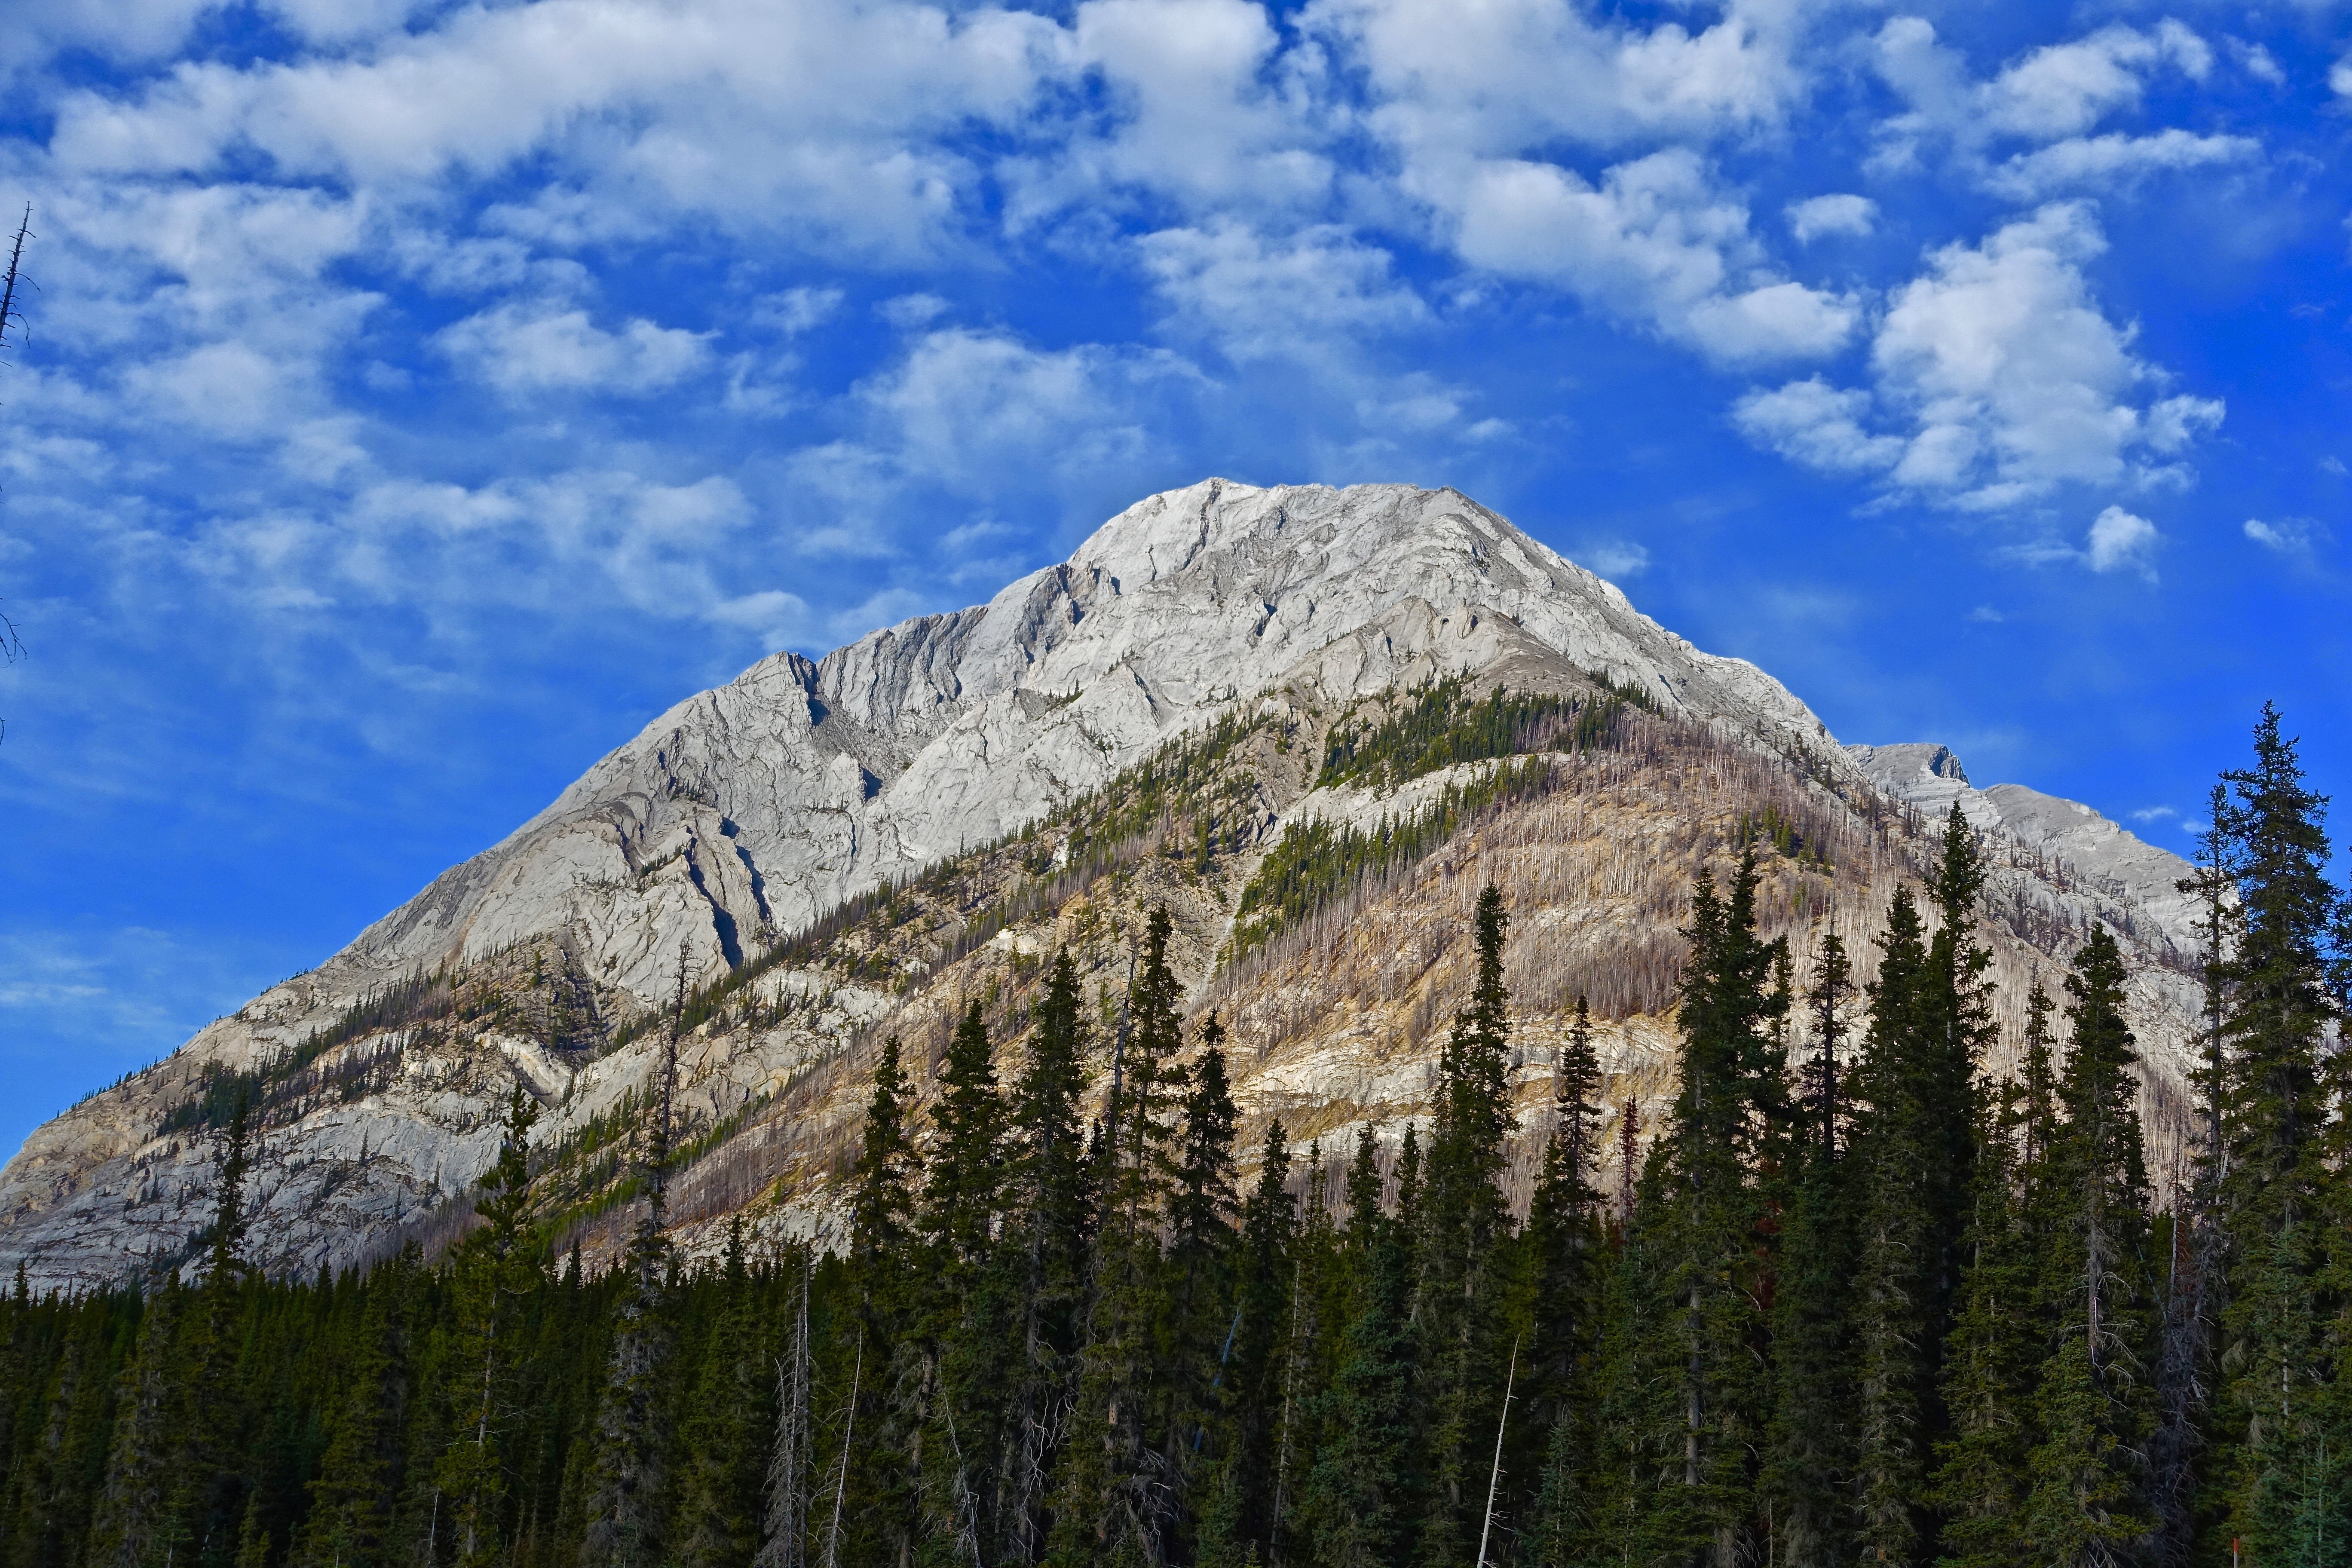
landscape, tree, nature, outdoor, rock, wilderness, walking, mountain, cloud, sky, meadow, hill, adventure, peak, mountain range, range, environment, scenic, natural, park, terrain, national park, ridge, summit, geology, alps, badlands, plateau, scene, fell, ecosystem, landform, mountain pass, geographical feature, mountainous landforms